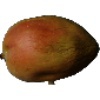
Label: Papaya 1